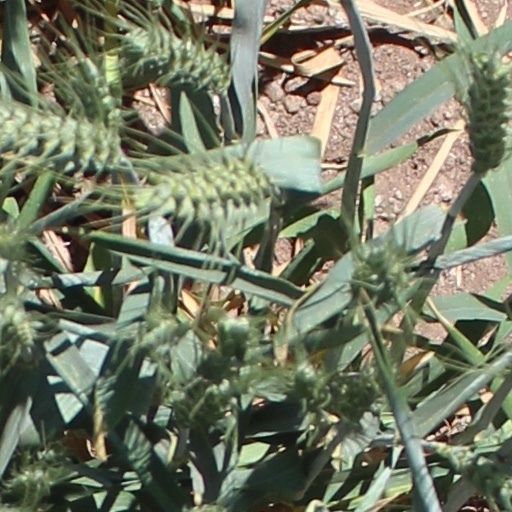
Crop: wheat